2018 AAA 400 Drive for Autism

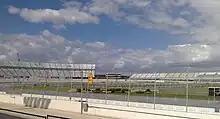
Dover International Speedway, the track where the race was held.

Dover International Speedway is an oval race track in Dover, Delaware, United States that has held at least two NASCAR races since it opened in 1969. In addition to NASCAR, the track also hosted USAC and the Verizon IndyCar Series. The track features one layout, a concrete oval, with 24° banking in the turns and 9° banking on the straights. The speedway is owned and operated by Dover Motorsports.